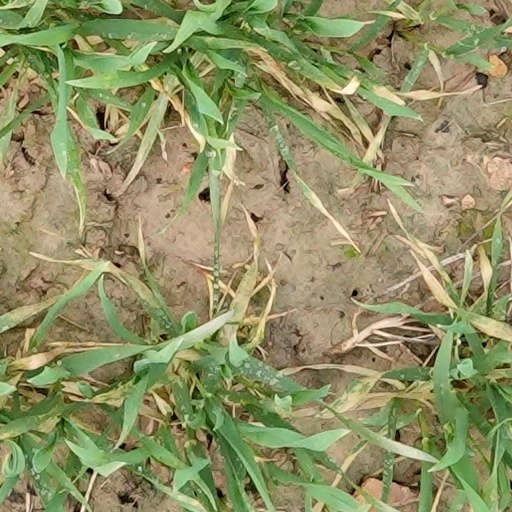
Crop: wheat